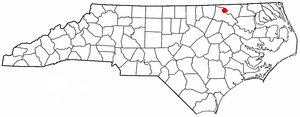
La ville de Roanoke Rapids est dans le comté de Halifax, situé en Caroline du Nord, aux États-Unis.